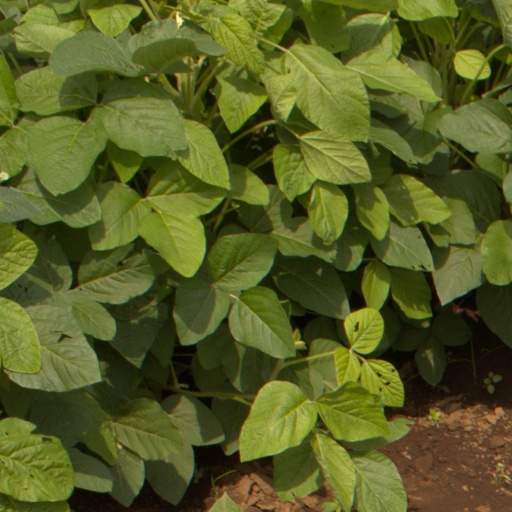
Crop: soybean